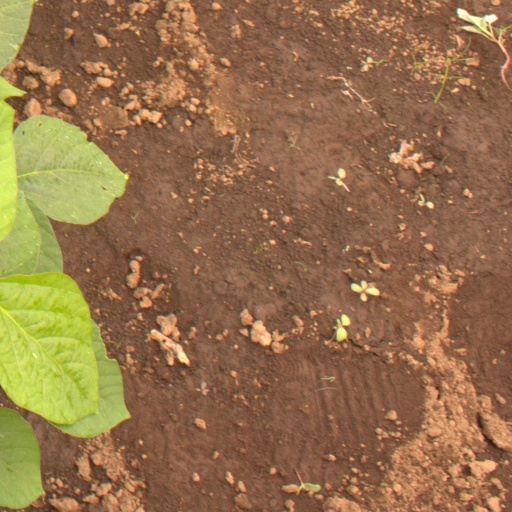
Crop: soybean